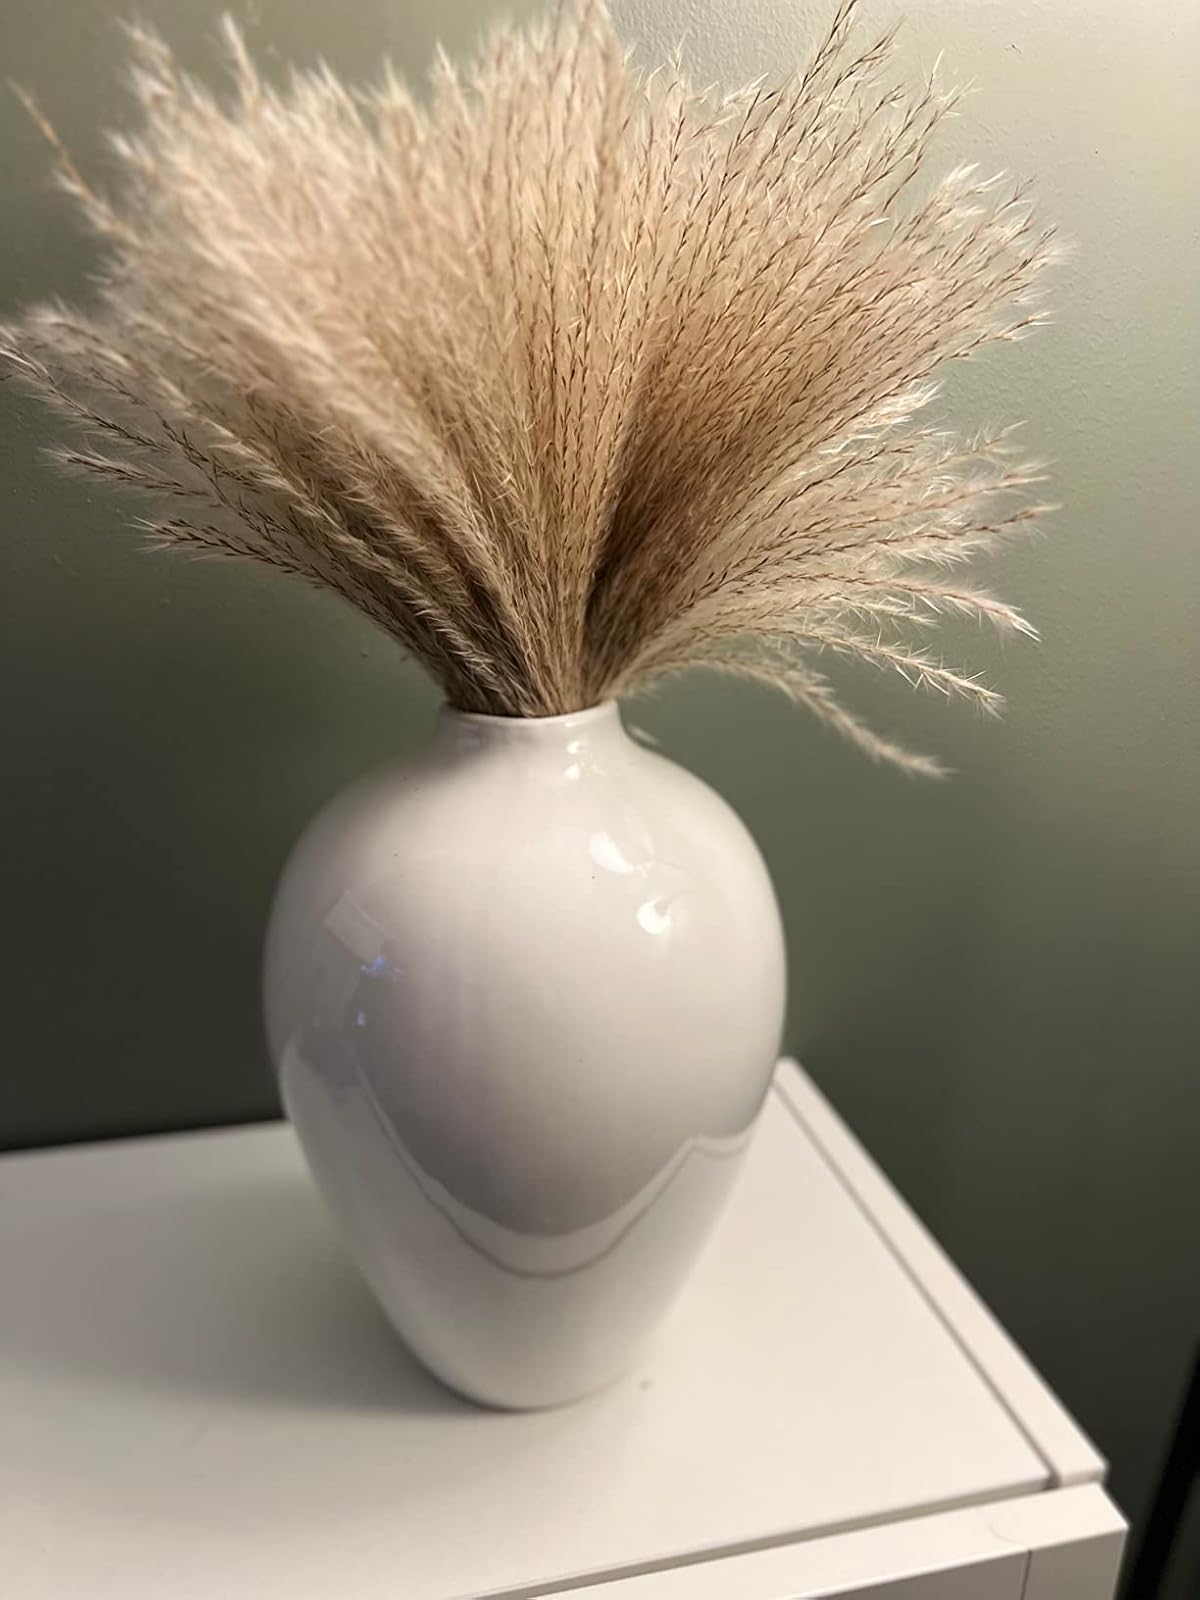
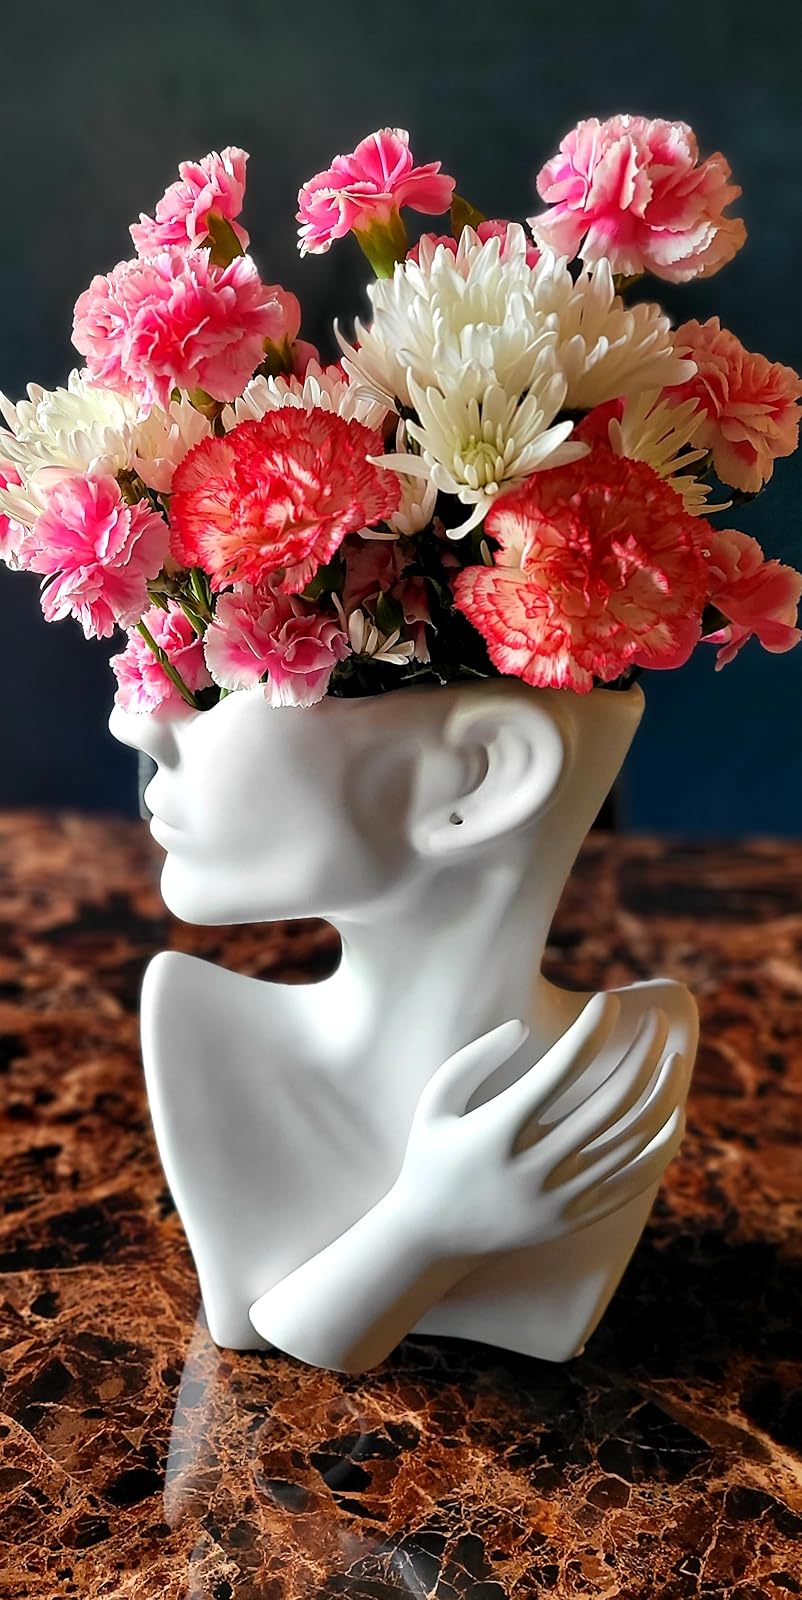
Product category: vase
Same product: no